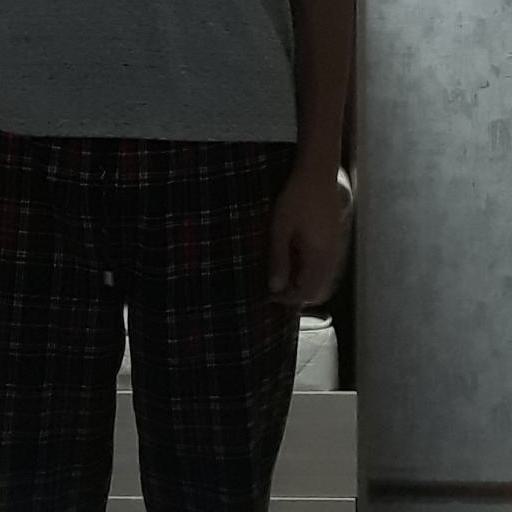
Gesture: no_gesture